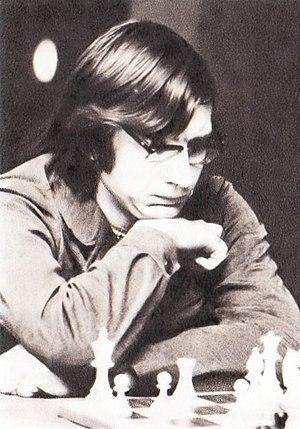
Krzysztof Pytel est un joueur d'échecs franco-polonais, maître international depuis 1974. Il est également entraîneur, journaliste et écrivain, auteur de nombreux ouvrages sur les échecs.